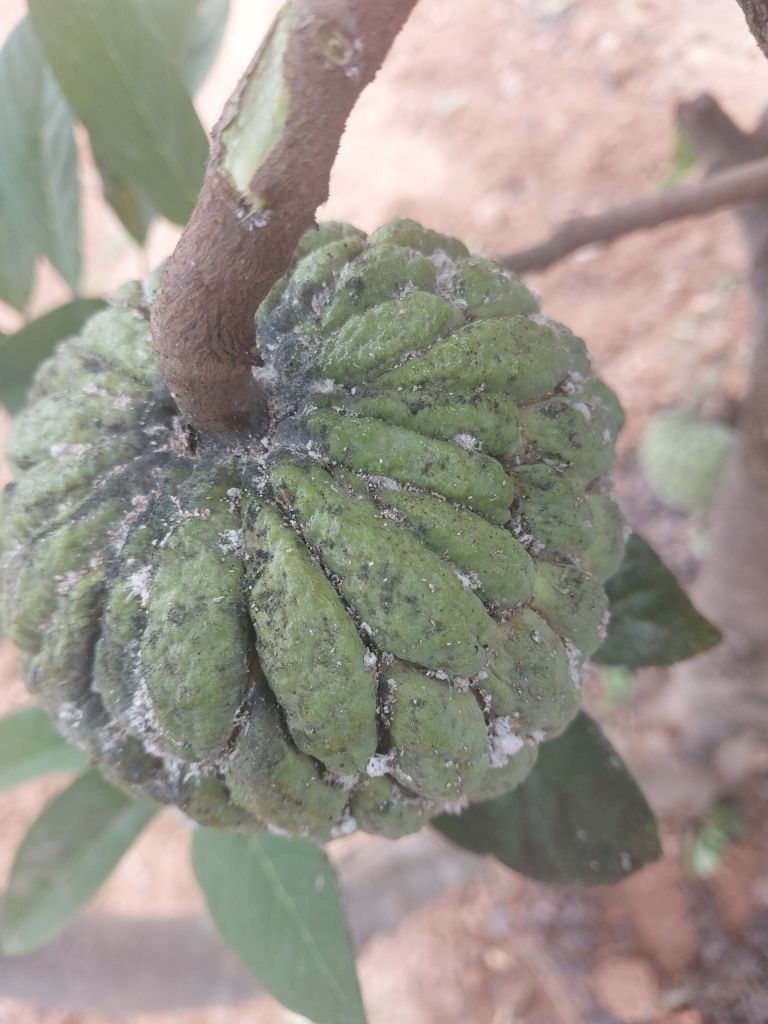
Disease label: Blank Canker